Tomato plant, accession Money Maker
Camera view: vertical (180 deg); turntable rotation: 240 degrees
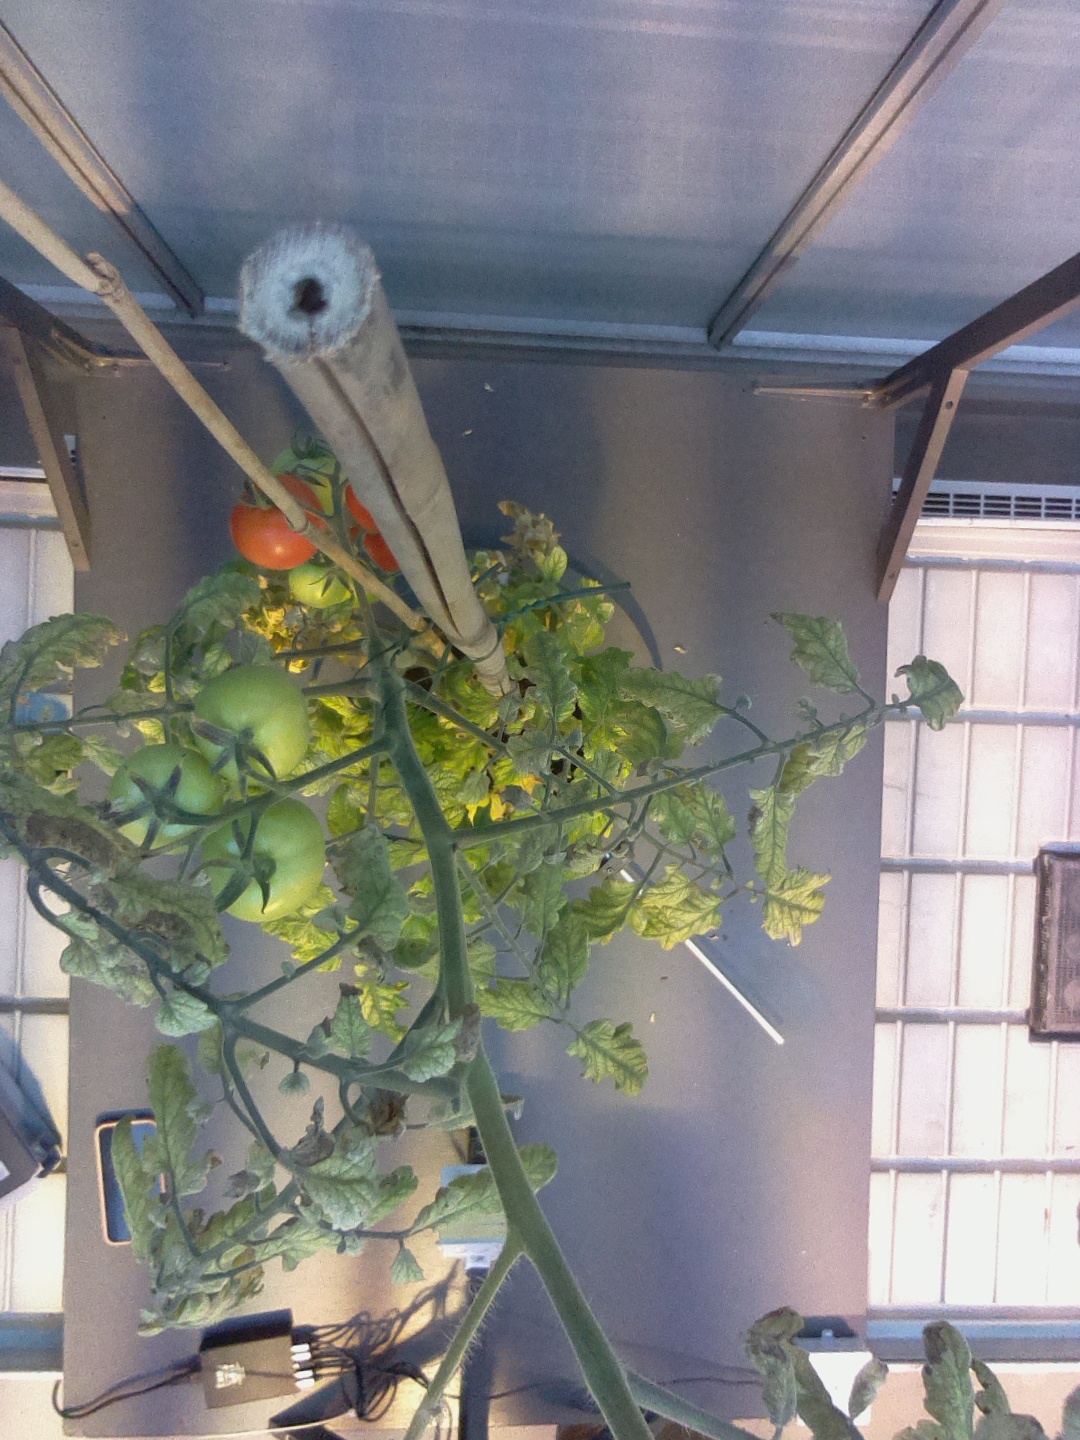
BBCH growth stage 83: 30%-40% of fruits show typical fully ripe color